British Rail Class 175

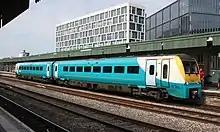
Arriva Trains Wales Class 175 at in 2018

The Class 175 fleet was initially operated by First North Western (FNW), which placed them on routes serving , and to , , and . The type quickly displaced the elderly rolling stock that had been used on these routes, such as locomotive-hauled rakes of British Railways Mark 1 carriages.